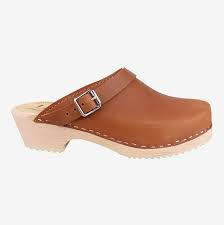
Label: Clog